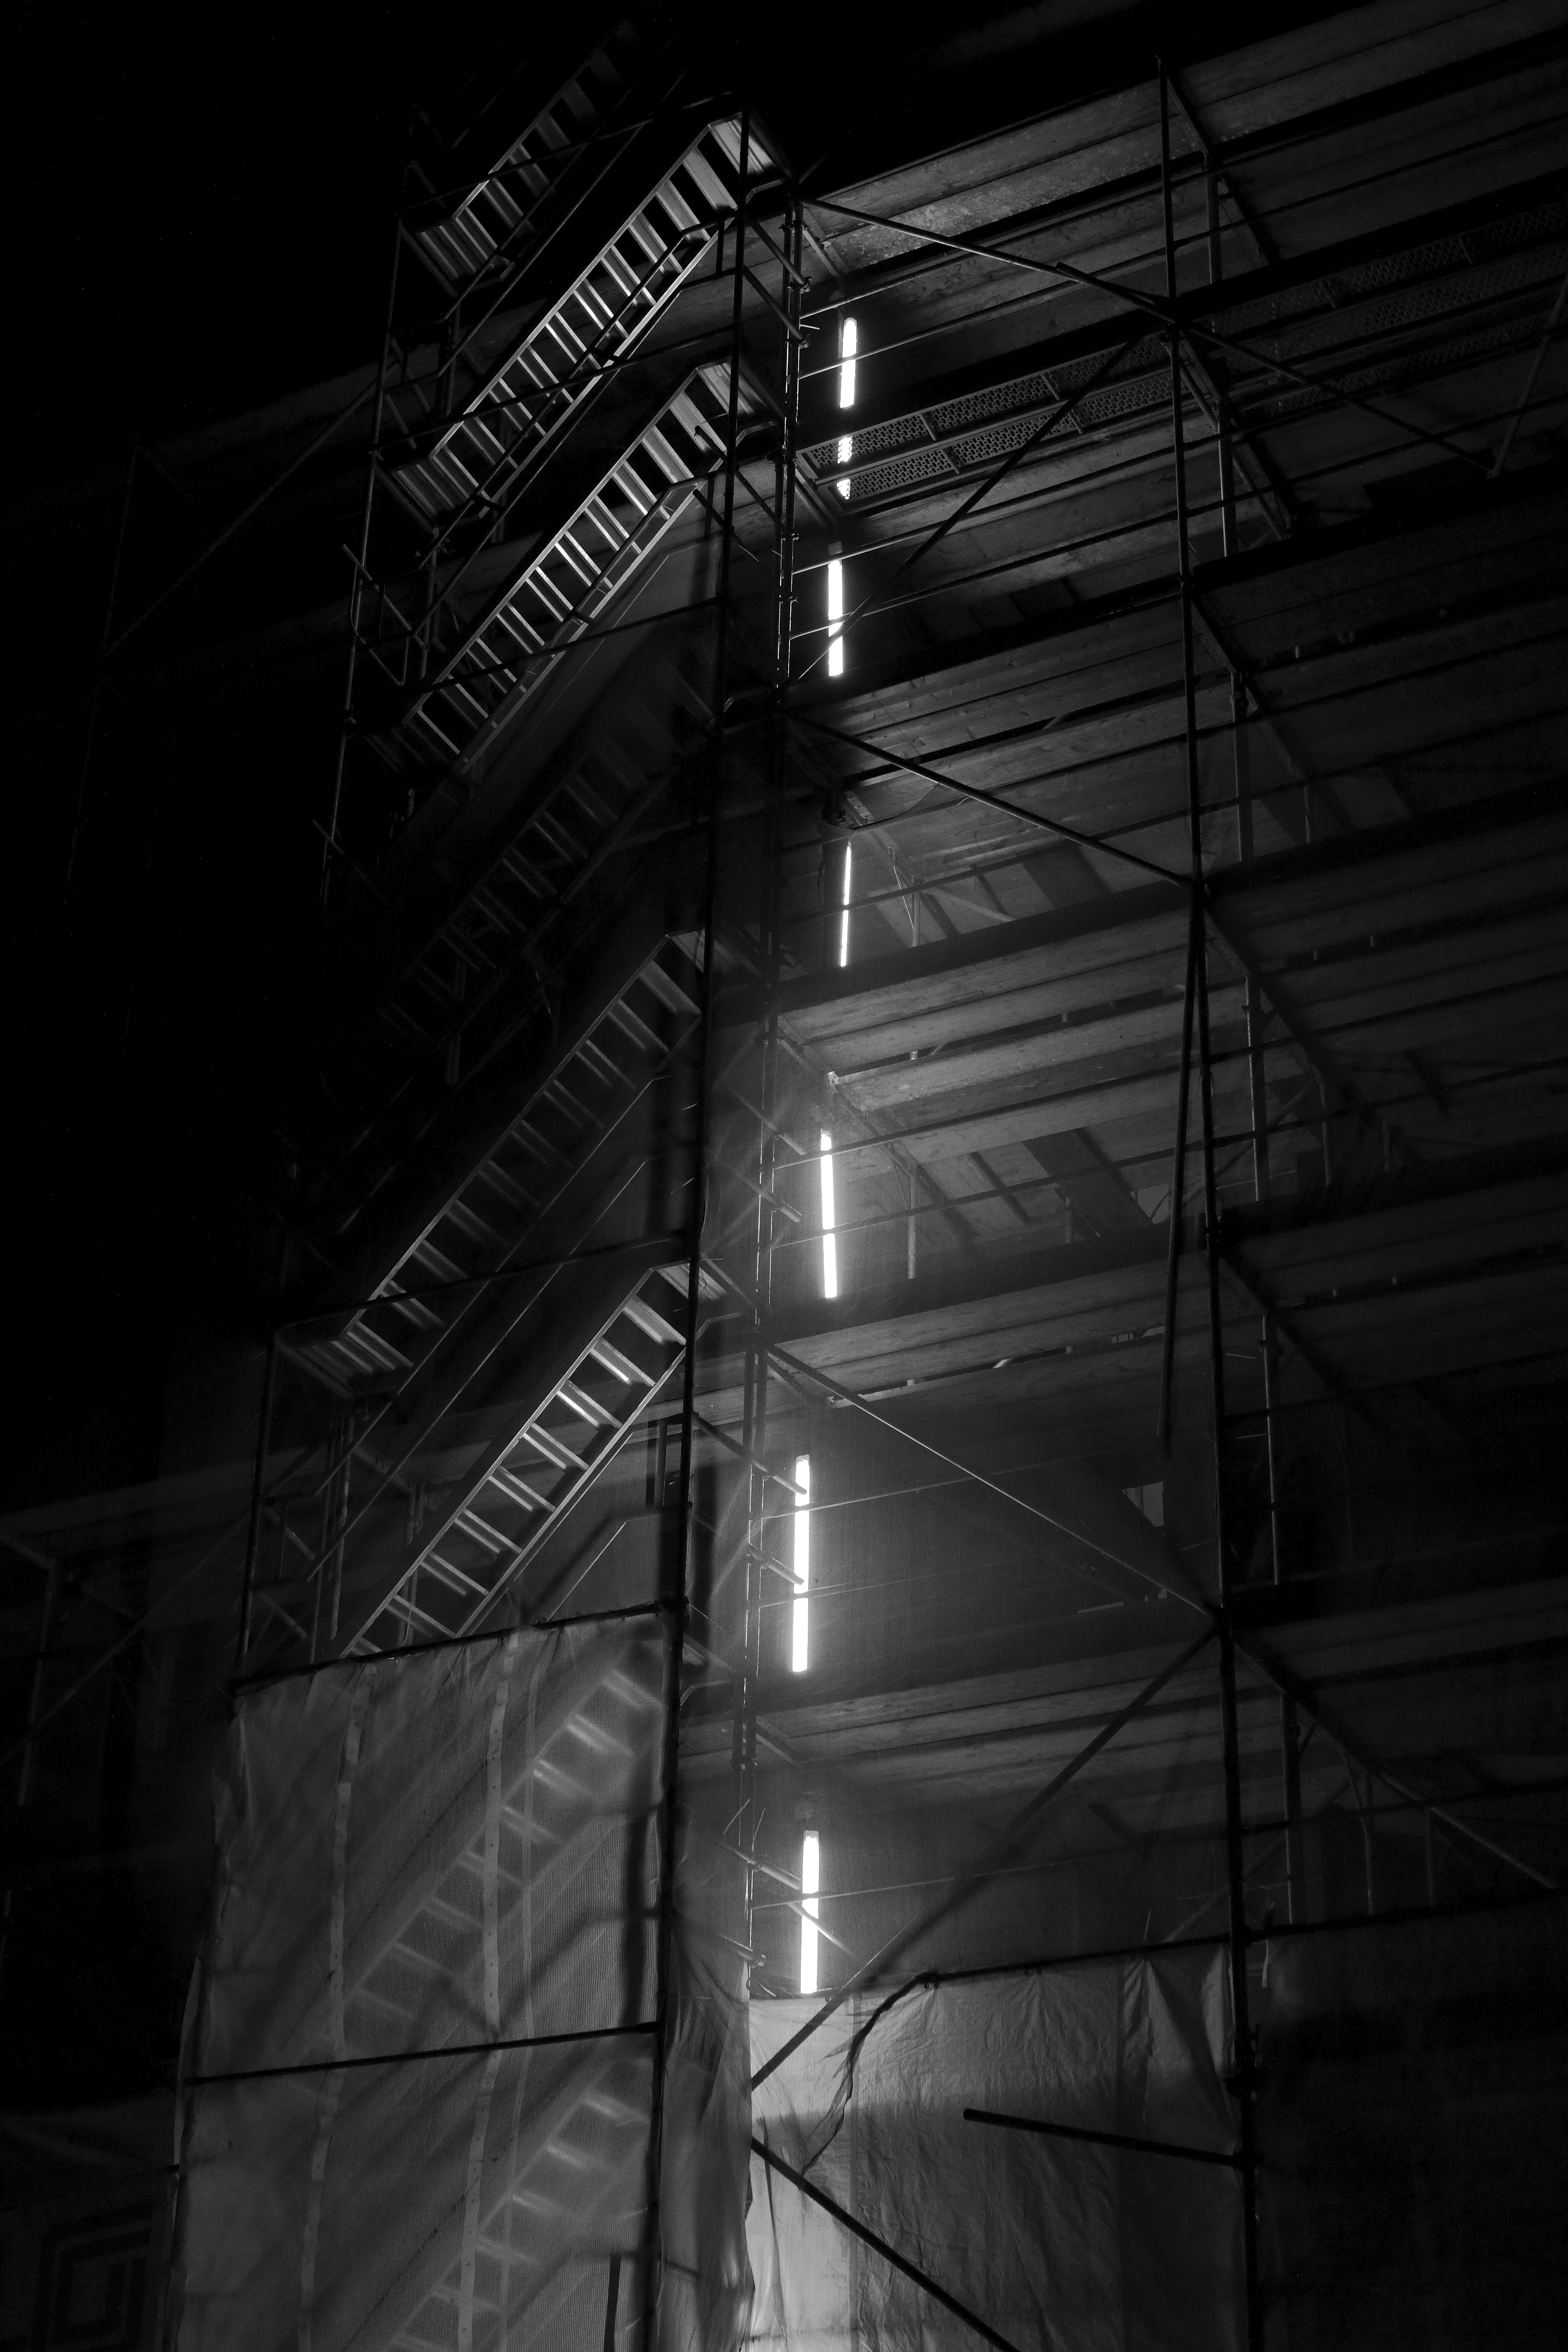
light, black and white, white, night, skyscraper, line, darkness, black, monochrome, lighting, bw, blackandwhite, blackwhite, symmetry, germany, alemania, allemagne, sw, schwarzweiss, schwarzweis, shape, frankfurtmain, frankfurtammain, frankfurtam, frankfurtamain, germania, hesse, hassia, hessen, frankfurt, schwarzweissfotografie, schwarzweisfotografie, monochrome photography, film noir